California State Route 67

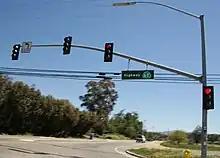
SR 67 near Ramona

The "Julian road" had been constructed by 1872, and was used for stagecoaches. In 1883, "The San Diego Union and Daily Bee" described it as a "disgrace to the county. It could hardly be in a worse condition... and should be repaired immediately." On October 21, 1885, the county Board of Supervisors agreed to a realignment of the Julian road, in what was known as the Bernardo District, onto private property. The road was described in 1890 by "The San Diego Union and Daily Bee" as passing through farms, and the grade was "cut on the west side of the canyon and buttressed with granite the greater part of the way." The route continued towards Ramona through vineyards, passing by more boulders.